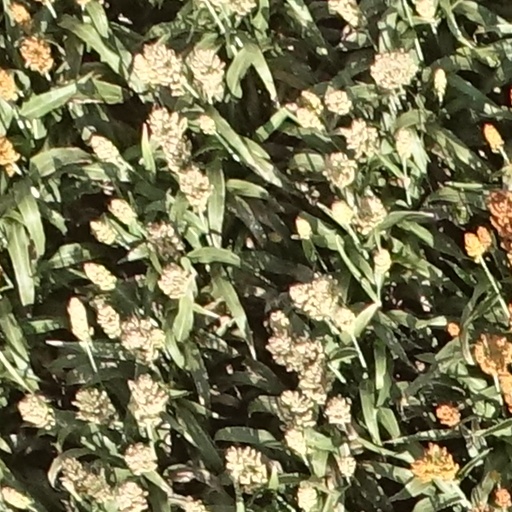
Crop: sorghum